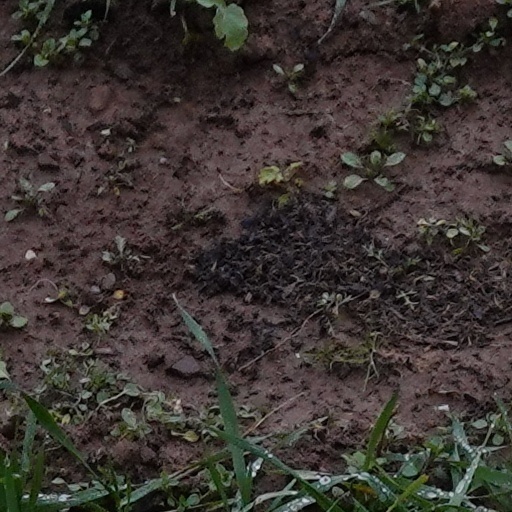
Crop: wheat